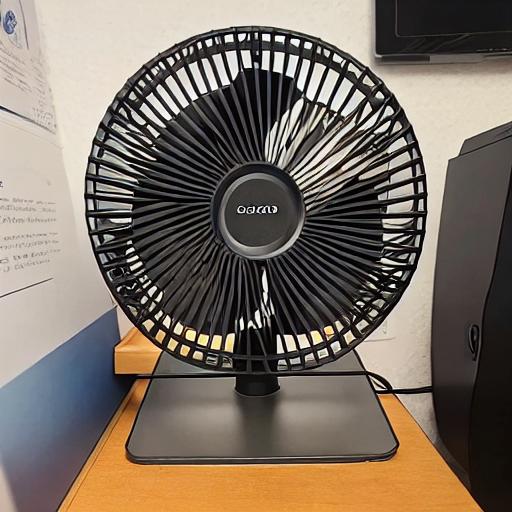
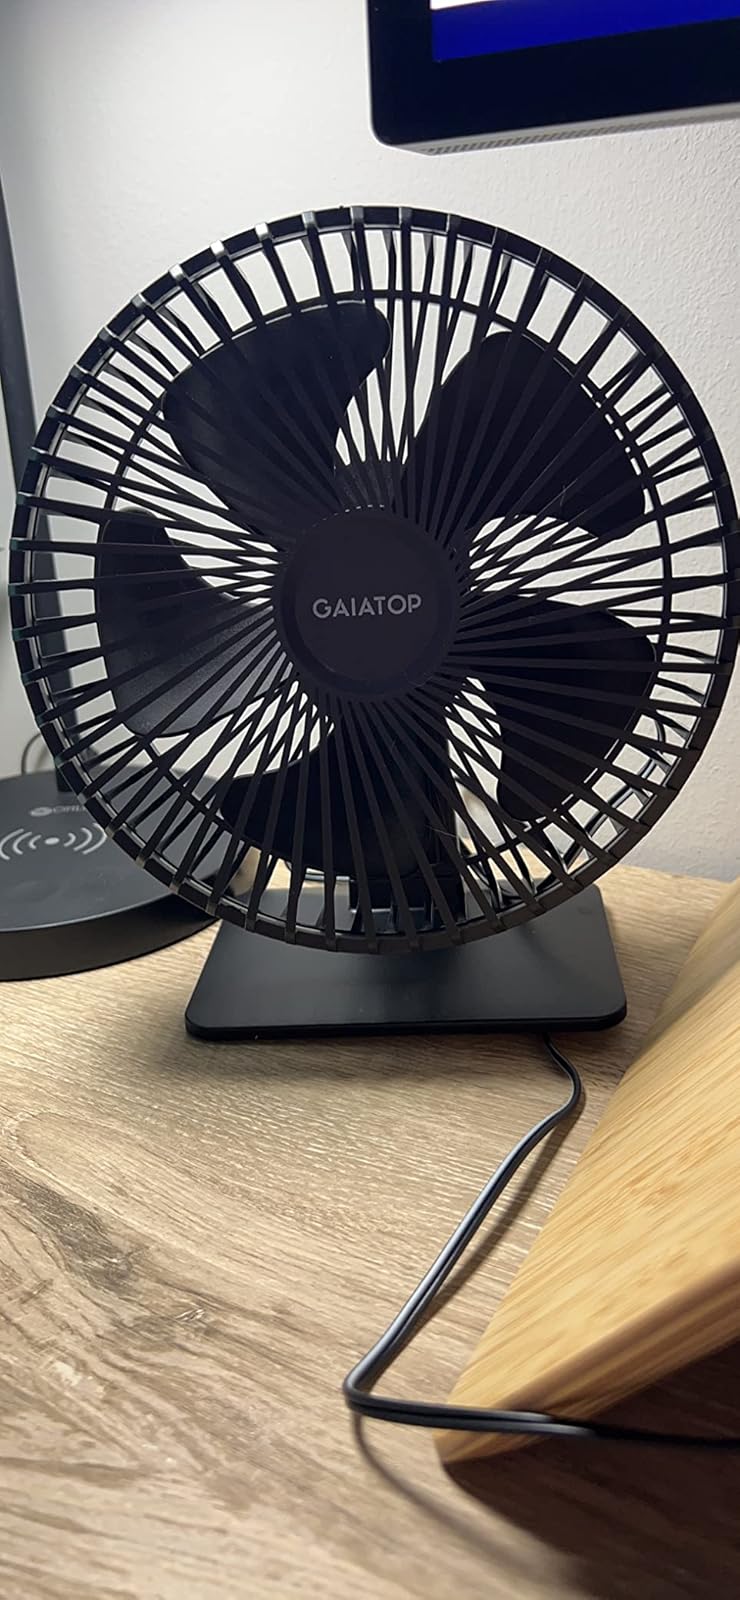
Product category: fan
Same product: no